Luo people

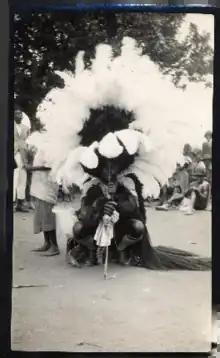
Mgirango Jaluo in dance attire

The Seventh-day Adventist Church missionaries were amongst the earliest Christian missionaries to proselytise to Luo people. Arthur Carscallen, a Canadian Seventh-day Adventist(SDA) was the first Adventist to work in Kenya with Peter Nyambo, from Nyasaland (Present day Malawi). The first mission was opened with the assistance of German missionary Abraham C. Enns, in November 1906 at Gendia Hill, Kendu Bay. These missionaries established stations at Wire Hill, Rusinga Island, Kanyadoto, Karung, Kisii and Kamagambo. These were all in South Nyanza. The first Luo SDA converts were baptised on 21 May 1911. Carscallen was the first to reduce Dholuo to writing. He produced a textbook of grammar and started translating the bible into Dholuo. Catholic missionaries and Anglican missionaries through the Church Mission Society (CMS) were also active throughout Nyanza, but mainly focused on Northern Nyanza.